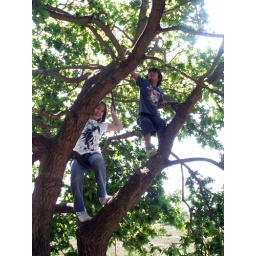
two monkeys in a tree